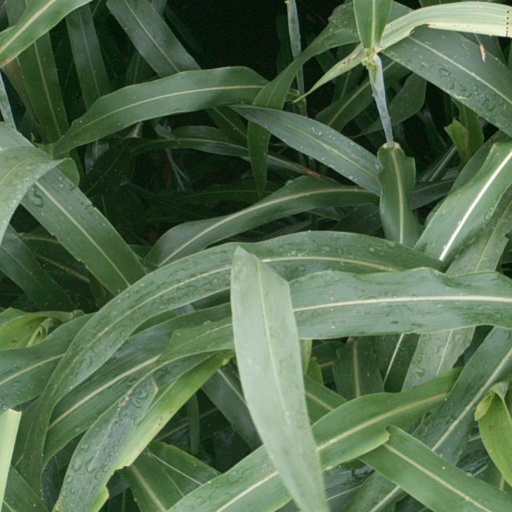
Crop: sorghum